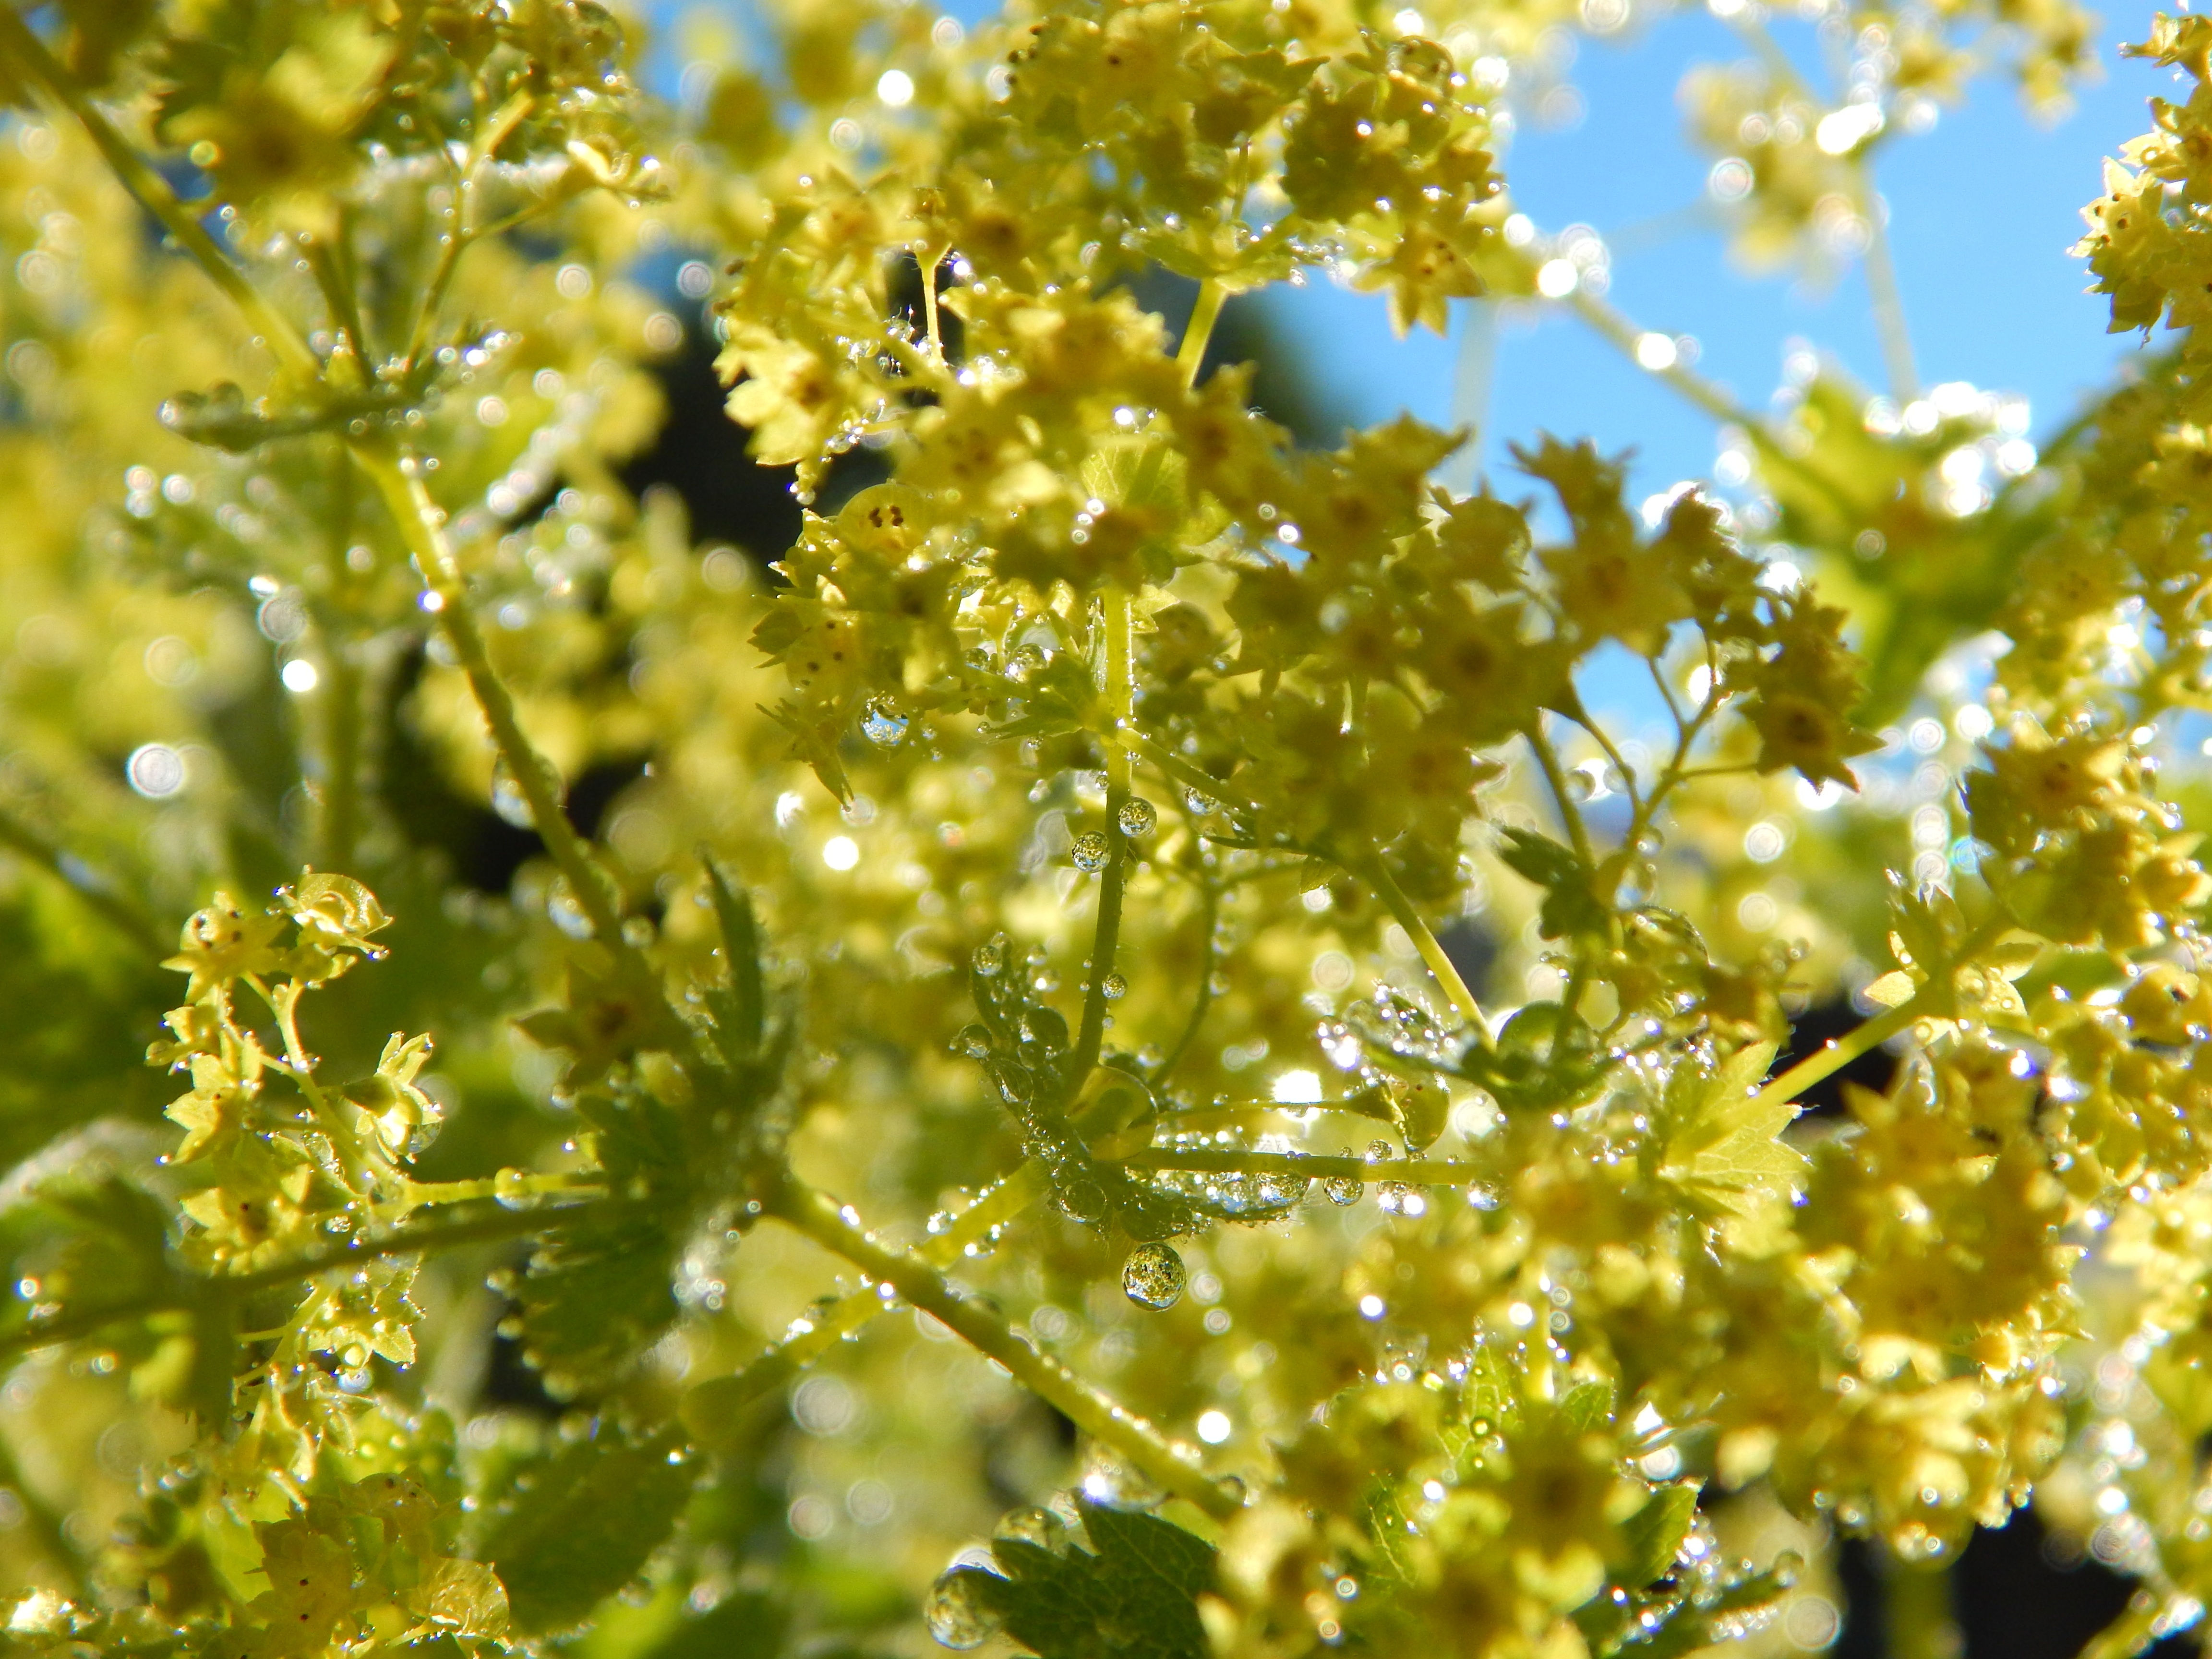
tree, nature, branch, blossom, plant, fruit, sunlight, leaf, flower, bloom, summer, food, produce, garden, flora, bed, shrub, flower garden, macro photography, garden plant, flowering plant, maidenhair tree, frauenmantel, alchemilla, woody plant, land plant